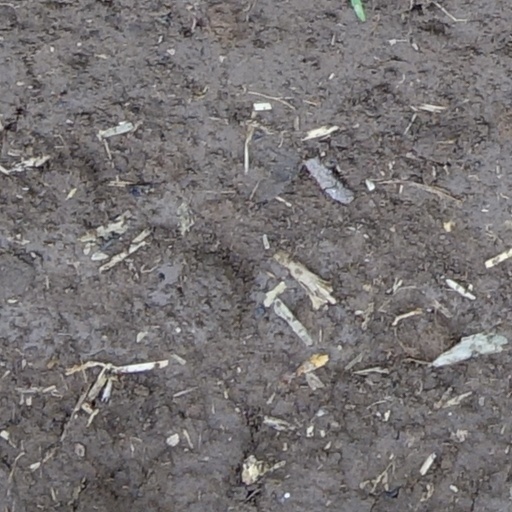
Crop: wheat